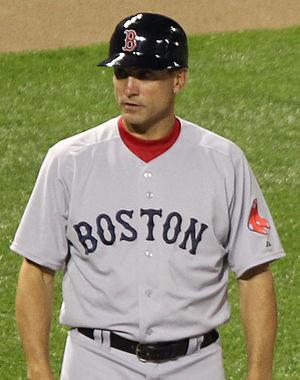
Timothy Paul Bogar est un ancien joueur d'arrêt-court et de troisième but ayant évolué de 1993 à 2001 dans les Ligues majeures de baseball, en particulier pour les Mets de New York et les Astros de Houston.